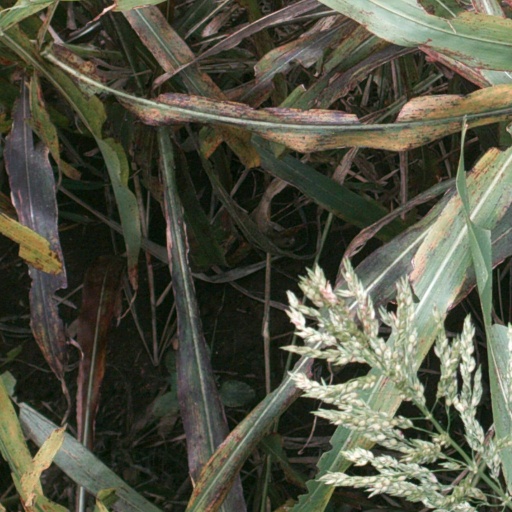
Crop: sorghum